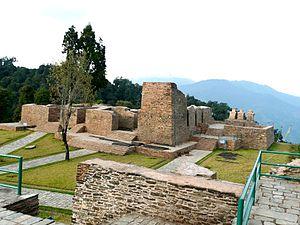
Le district du Sikkim occidental est un district de l'état du Sikkim en Inde.